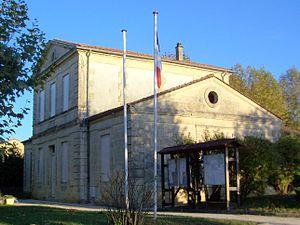
Mairie de Capian (Gironde, France)
Capian est une commune du Sud-Ouest de la France, située dans le département de la Gironde, en région Nouvelle-Aquitaine.